Karl Würbs

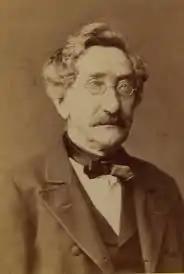
Karl Würbs (date unknown)

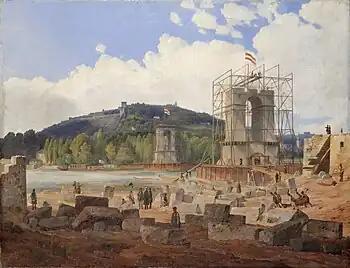
Construction of a Bridge over the Vltava

Karl Würbs or Karel Würbs (12 August 1807 – 6 July 1876) was a Czech painter, lithographer and art teacher.